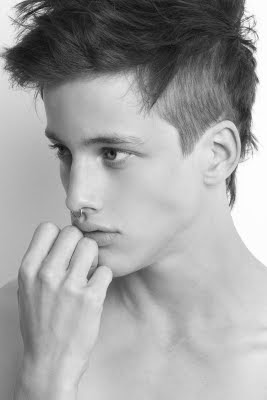
Gender: men